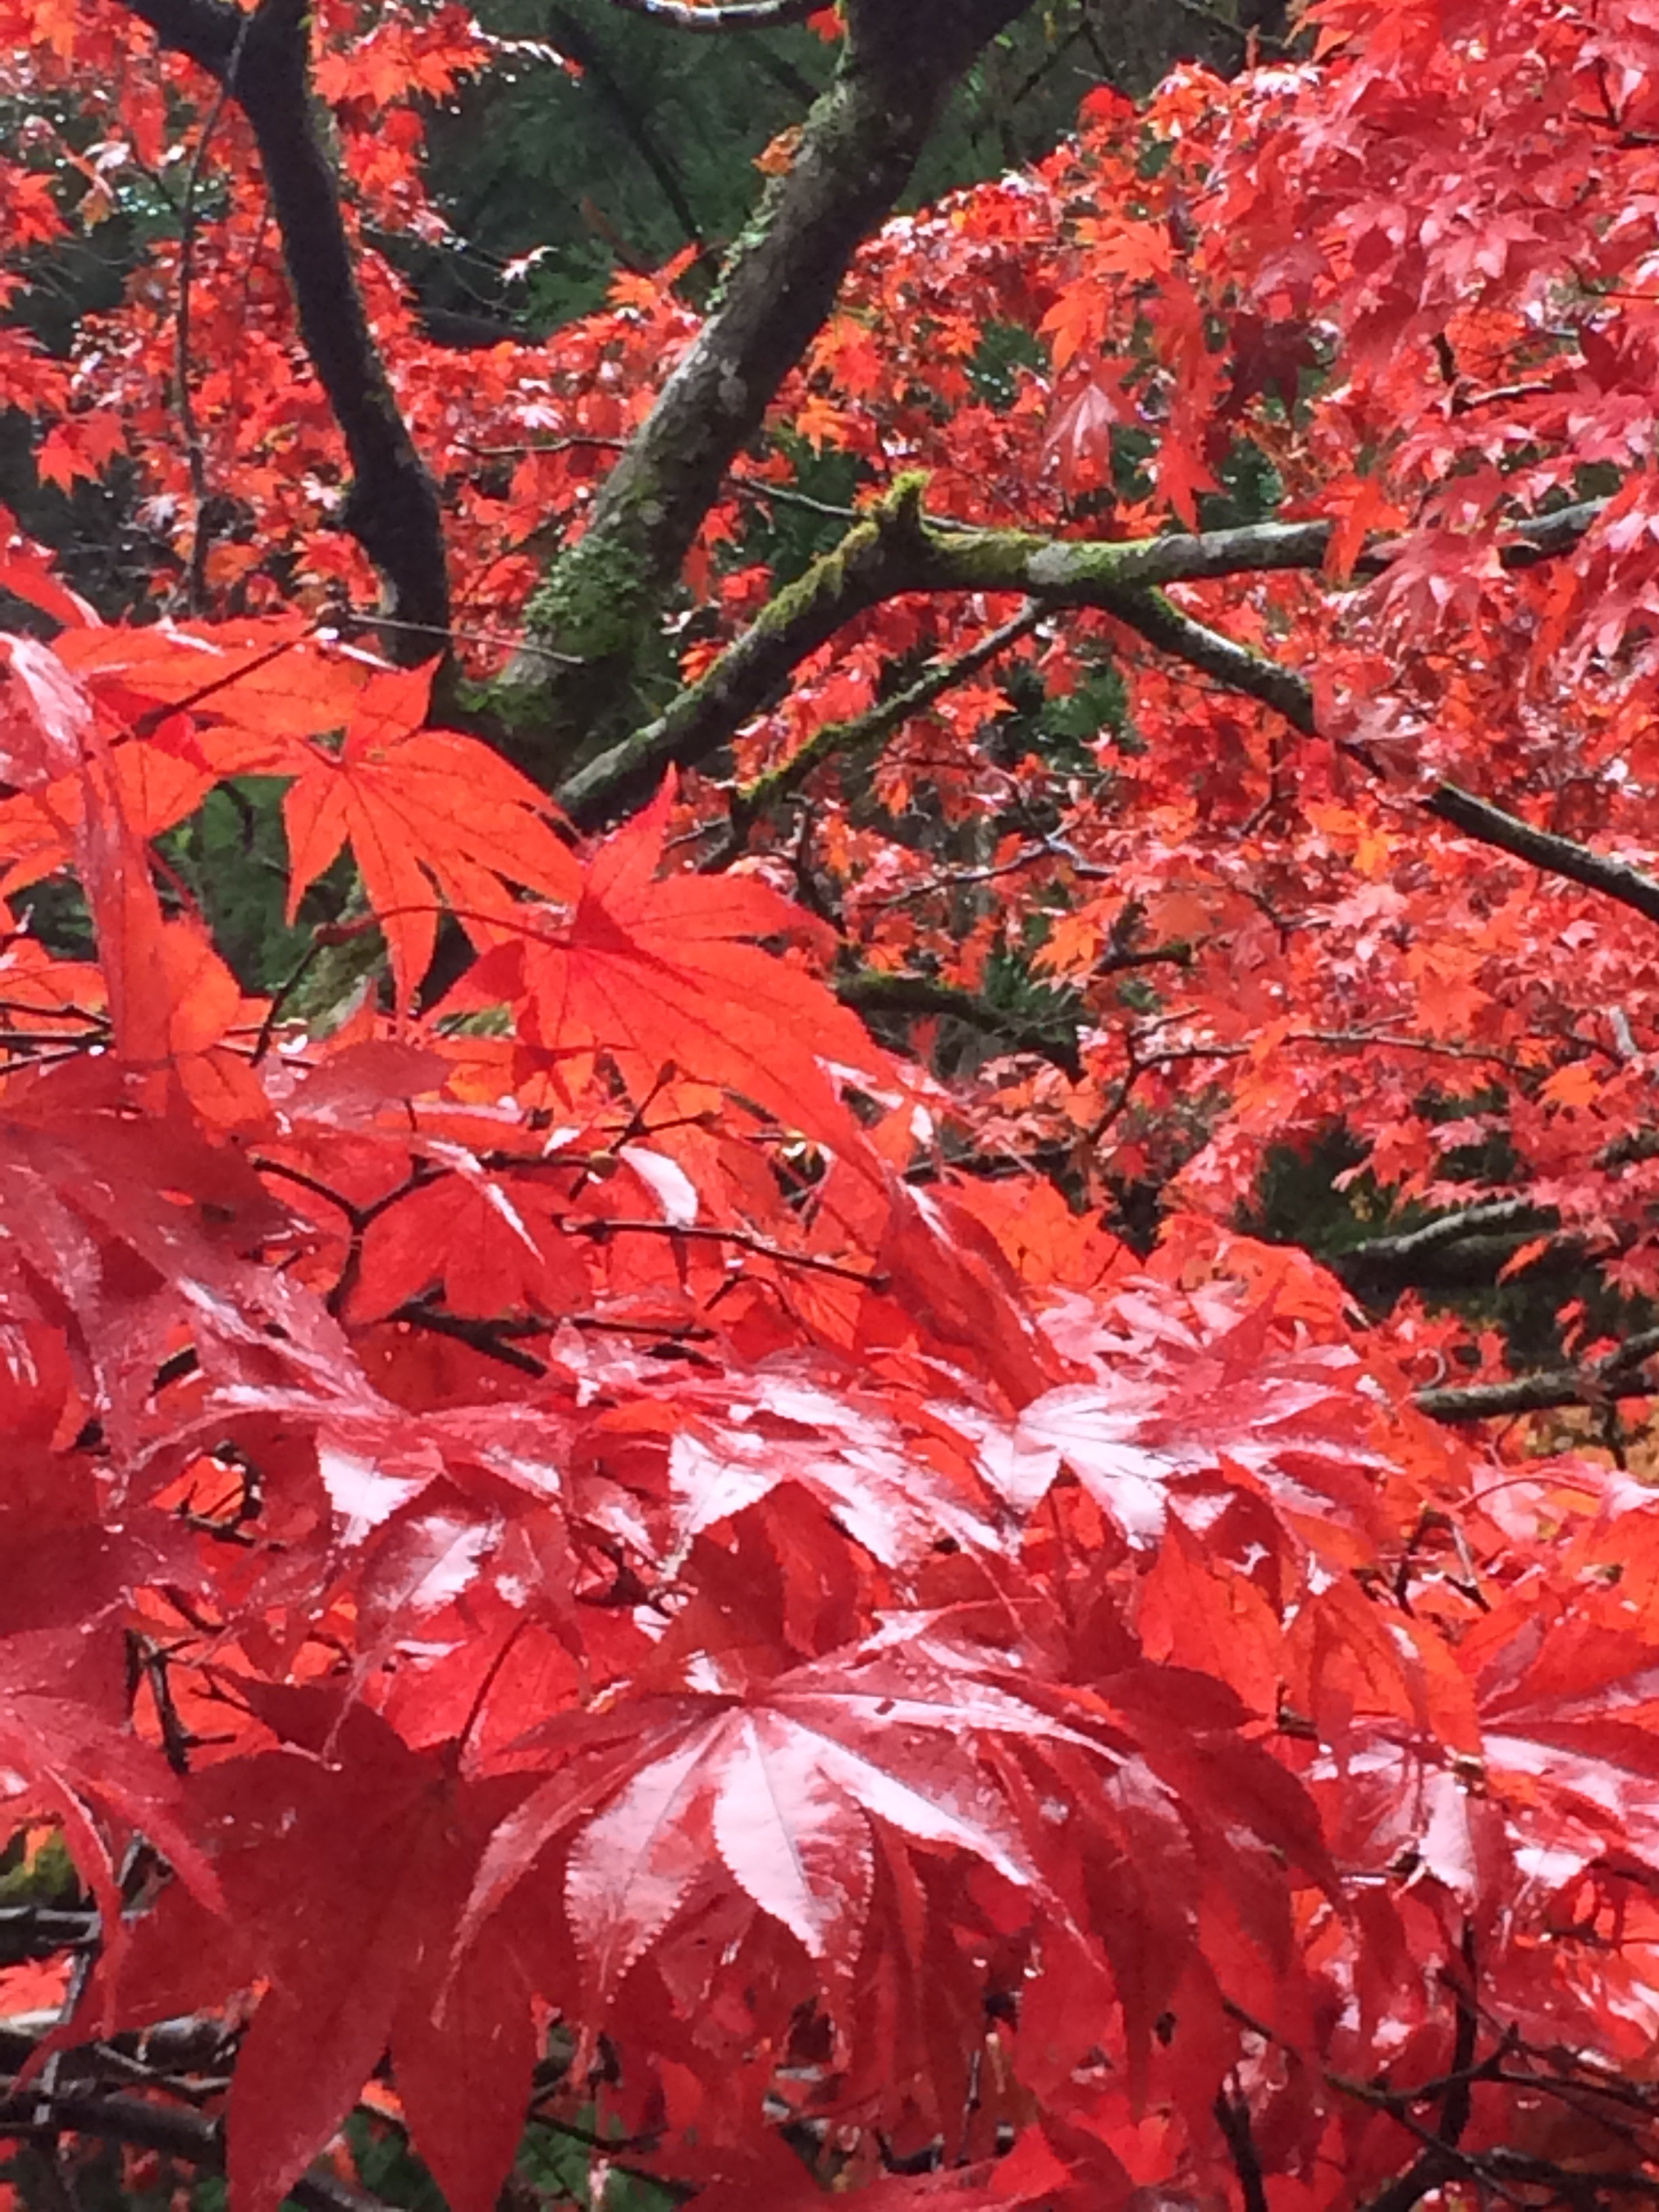
tree, branch, plant, wood, leaf, fall, flower, red, autumn, season, maple, maple tree, maple leaf, shrub, autumnal leaves, flowering plant, woody plant, land plant, view autumn leaves about